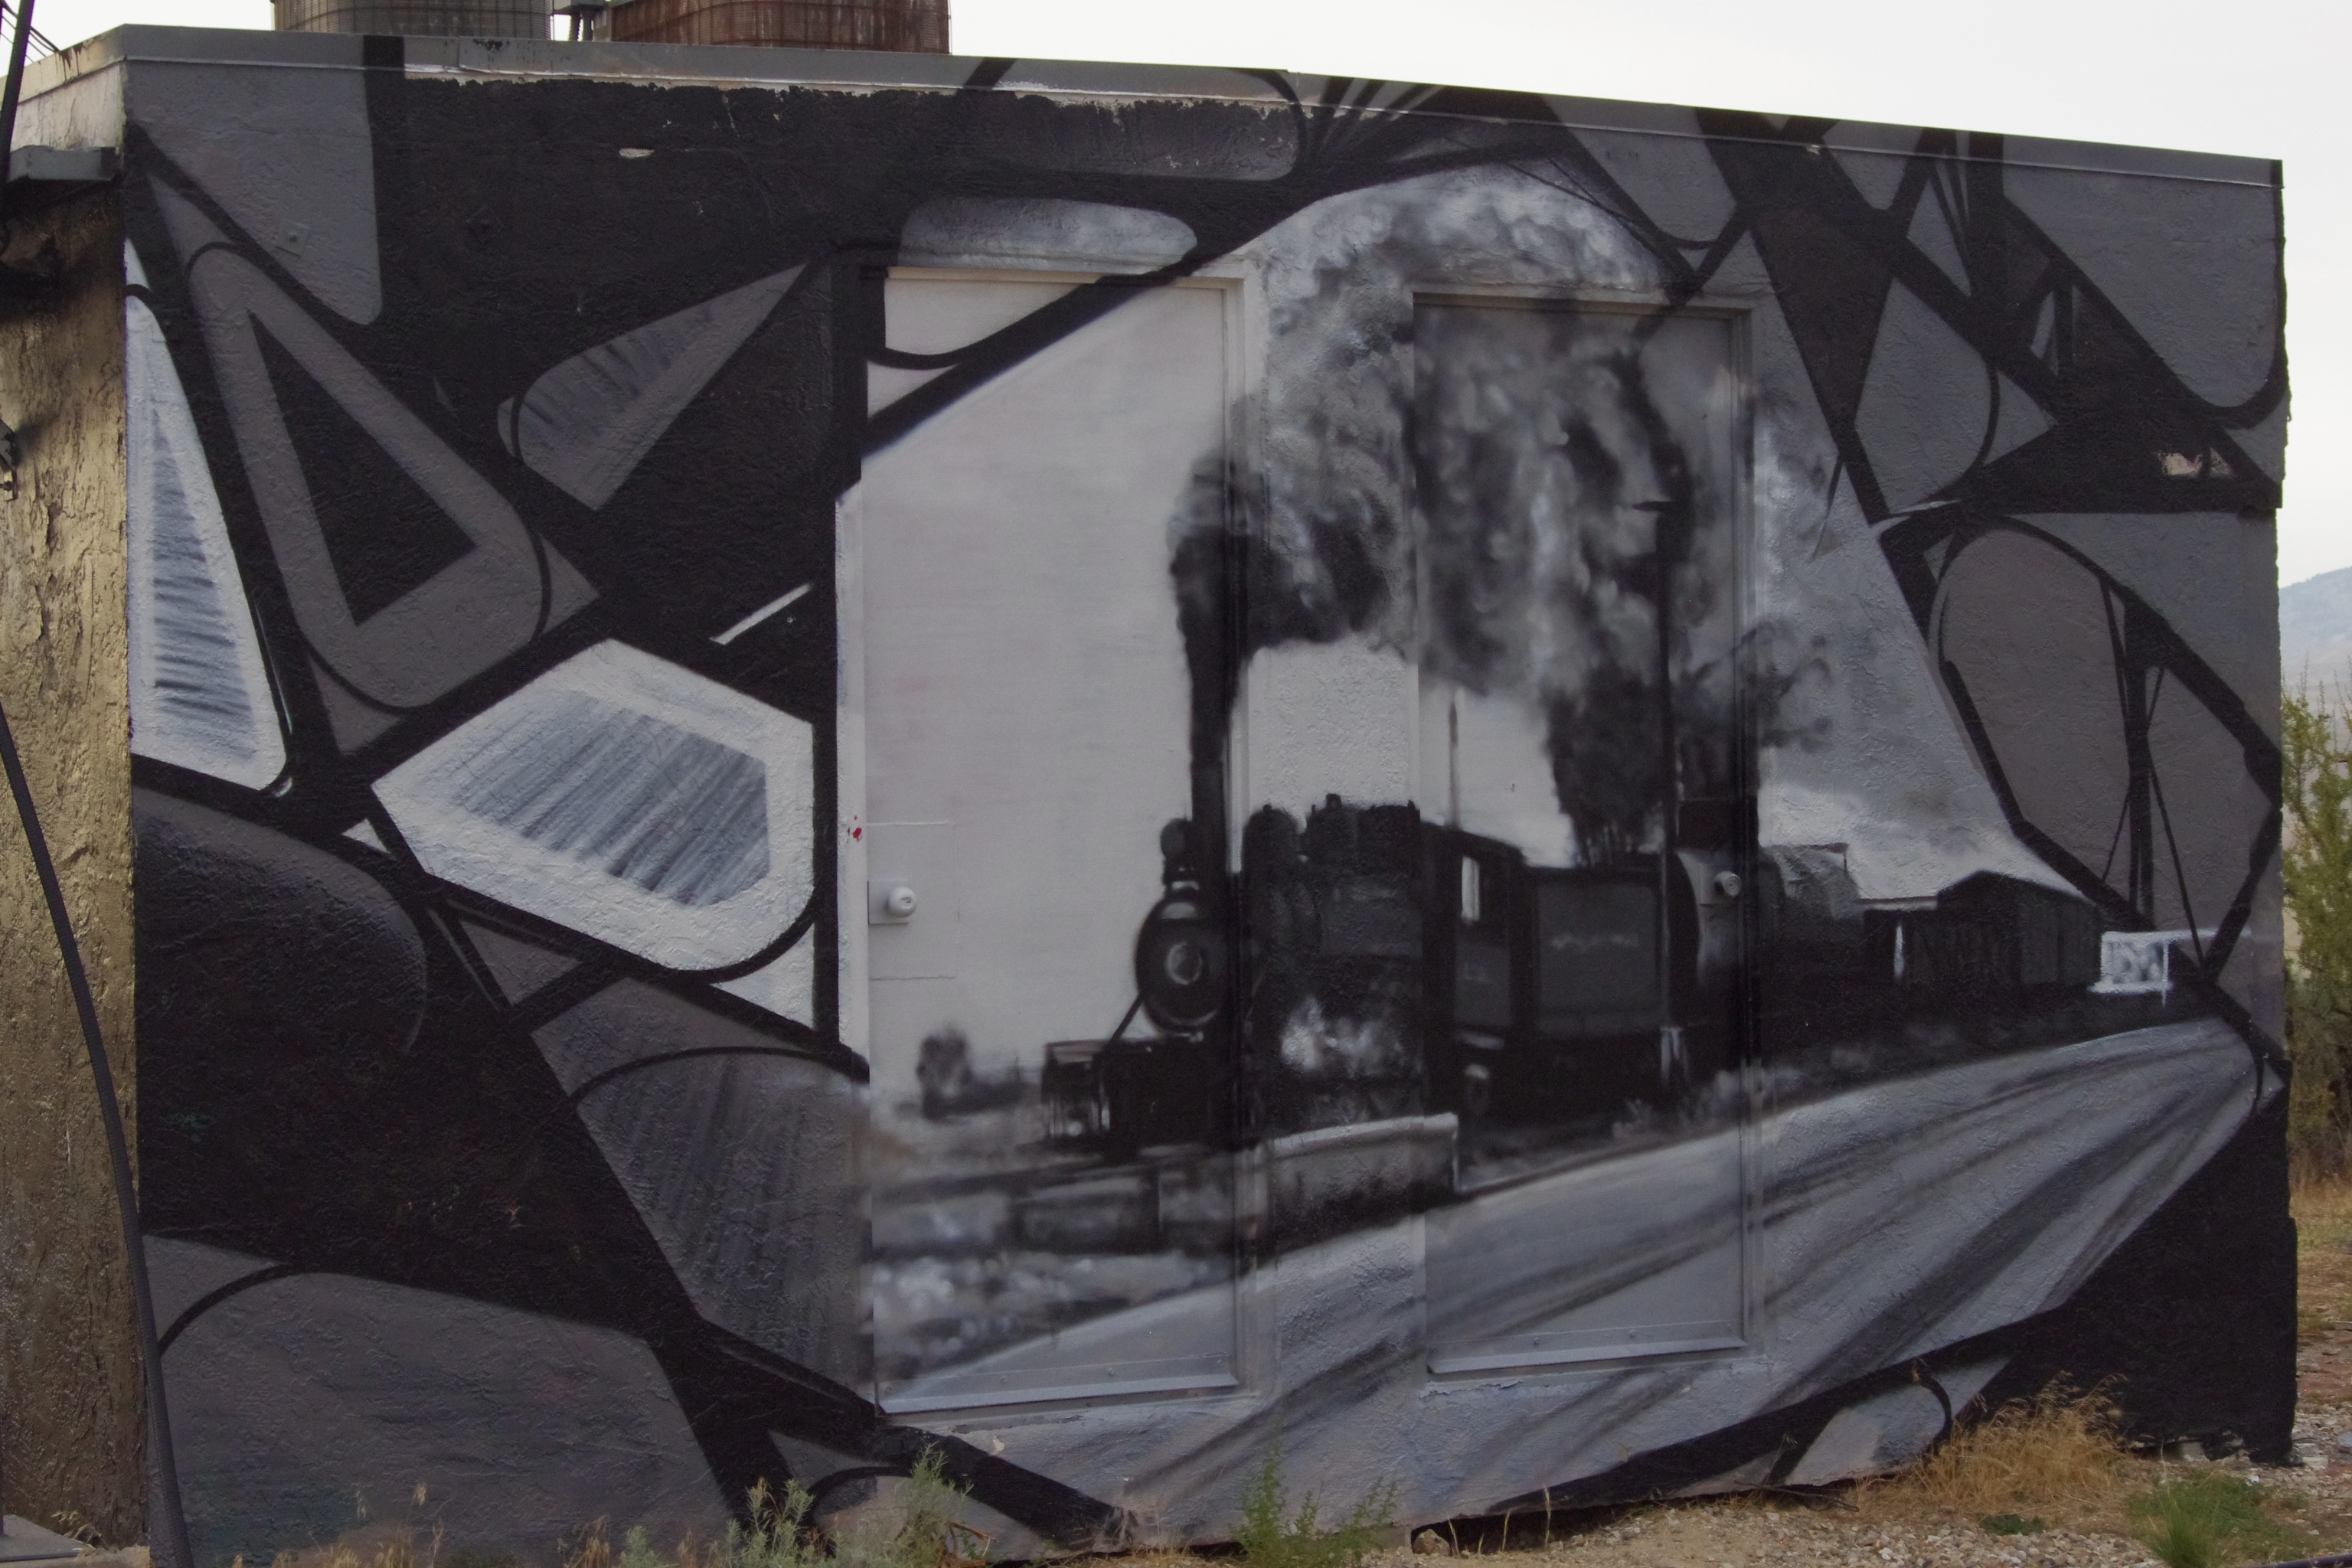
railroad, car, steam, train, smoke, vehicle, graffiti, painting, art, engine, scrap